Midland Main Line

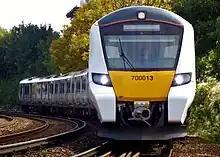
Thameslink

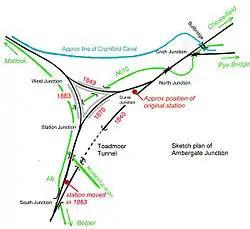
The complex network of road and rail around Ambergate Junction, formerly where Manchester expresses left the mainline

The principal operator is East Midlands Railway, which operates four InterCity trains every hour from London St Pancras with two trains per hour to both Nottingham and . EMR use Meridian trains in various carriage formations for its InterCity services.